Jive (dance)

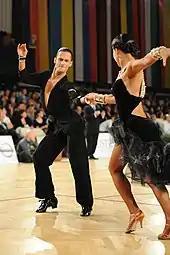
Austrian Open Championships Vienna, 2012 WDSF World Dancesport Championships Latin, 16–18 November 2012

The jive is a dance style that originated in the United States from African Americans in the early 1930s. The name of the dance comes from the name of a form of African-American vernacular slang, popularized in the 1930s by the publication of a dictionary by Cab Calloway, the famous jazz bandleader and singer. In competition ballroom dancing, the jive is often (mistakenly) grouped with the Latin-inspired ballroom dances, though its roots are based more on swing dancing than Latin dancing.